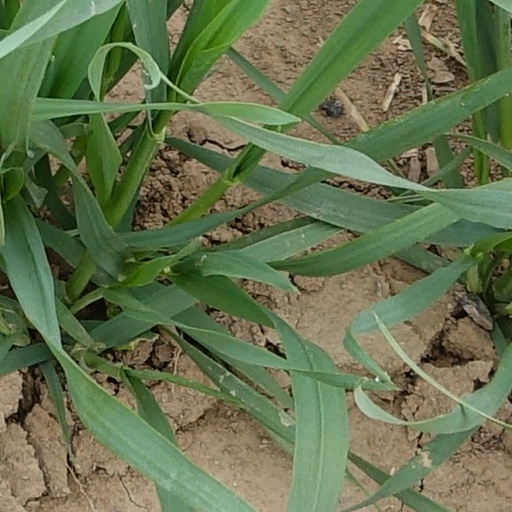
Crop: wheat